Lalla Fatma N'Soumer

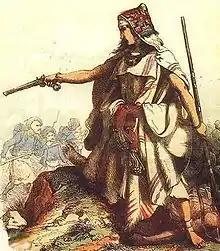
"Femme kebaïle" by Henri Félix Emmanuel Philippoteaux, often used to illustrate N'Soumer

Lalla Fatma N'Soumer (1830 – 1863) was an Algerian anti-colonial leader during 1849–1857 of the French conquest of Algeria and subsequent Pacification of Algeria. She led several battles against the French forces, until her capture in July 1857. She was imprisoned until her death six years later. She is an Algerian national hero.